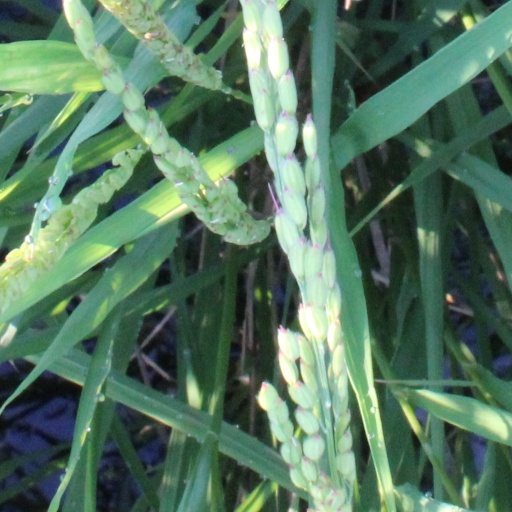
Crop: rice